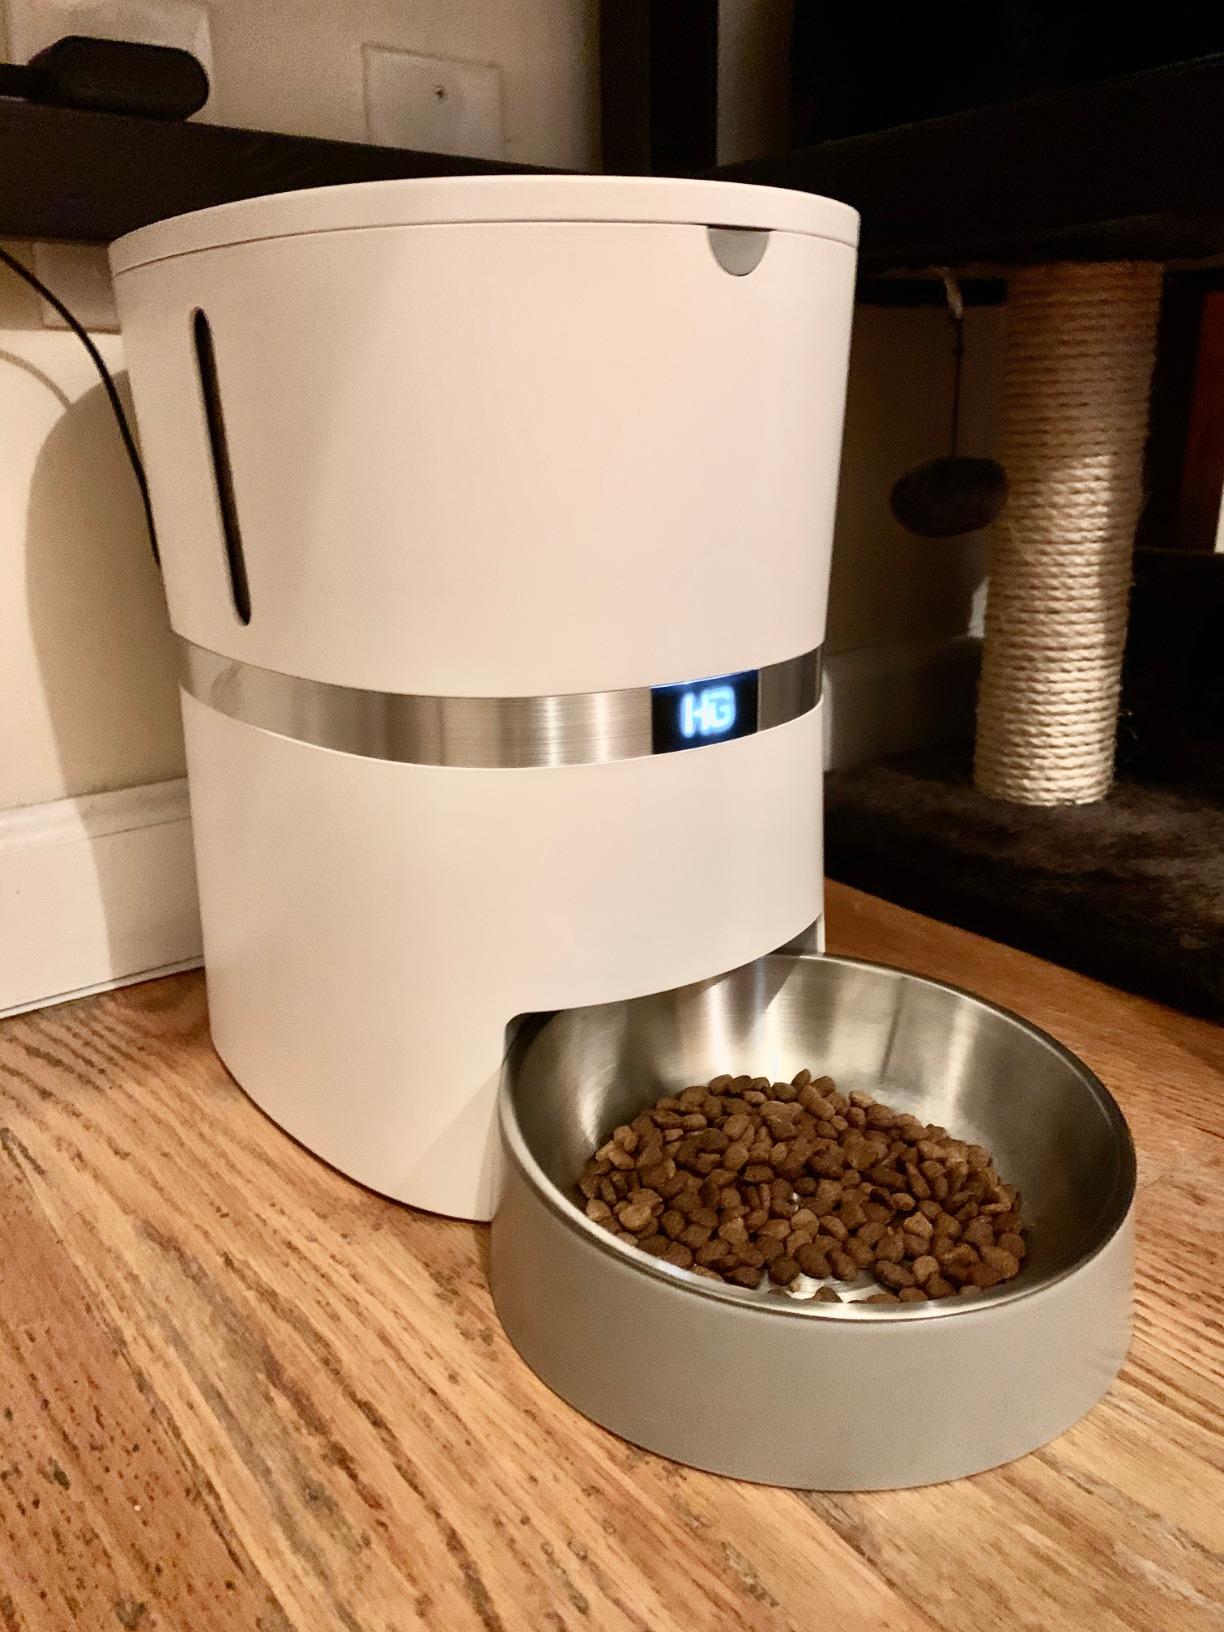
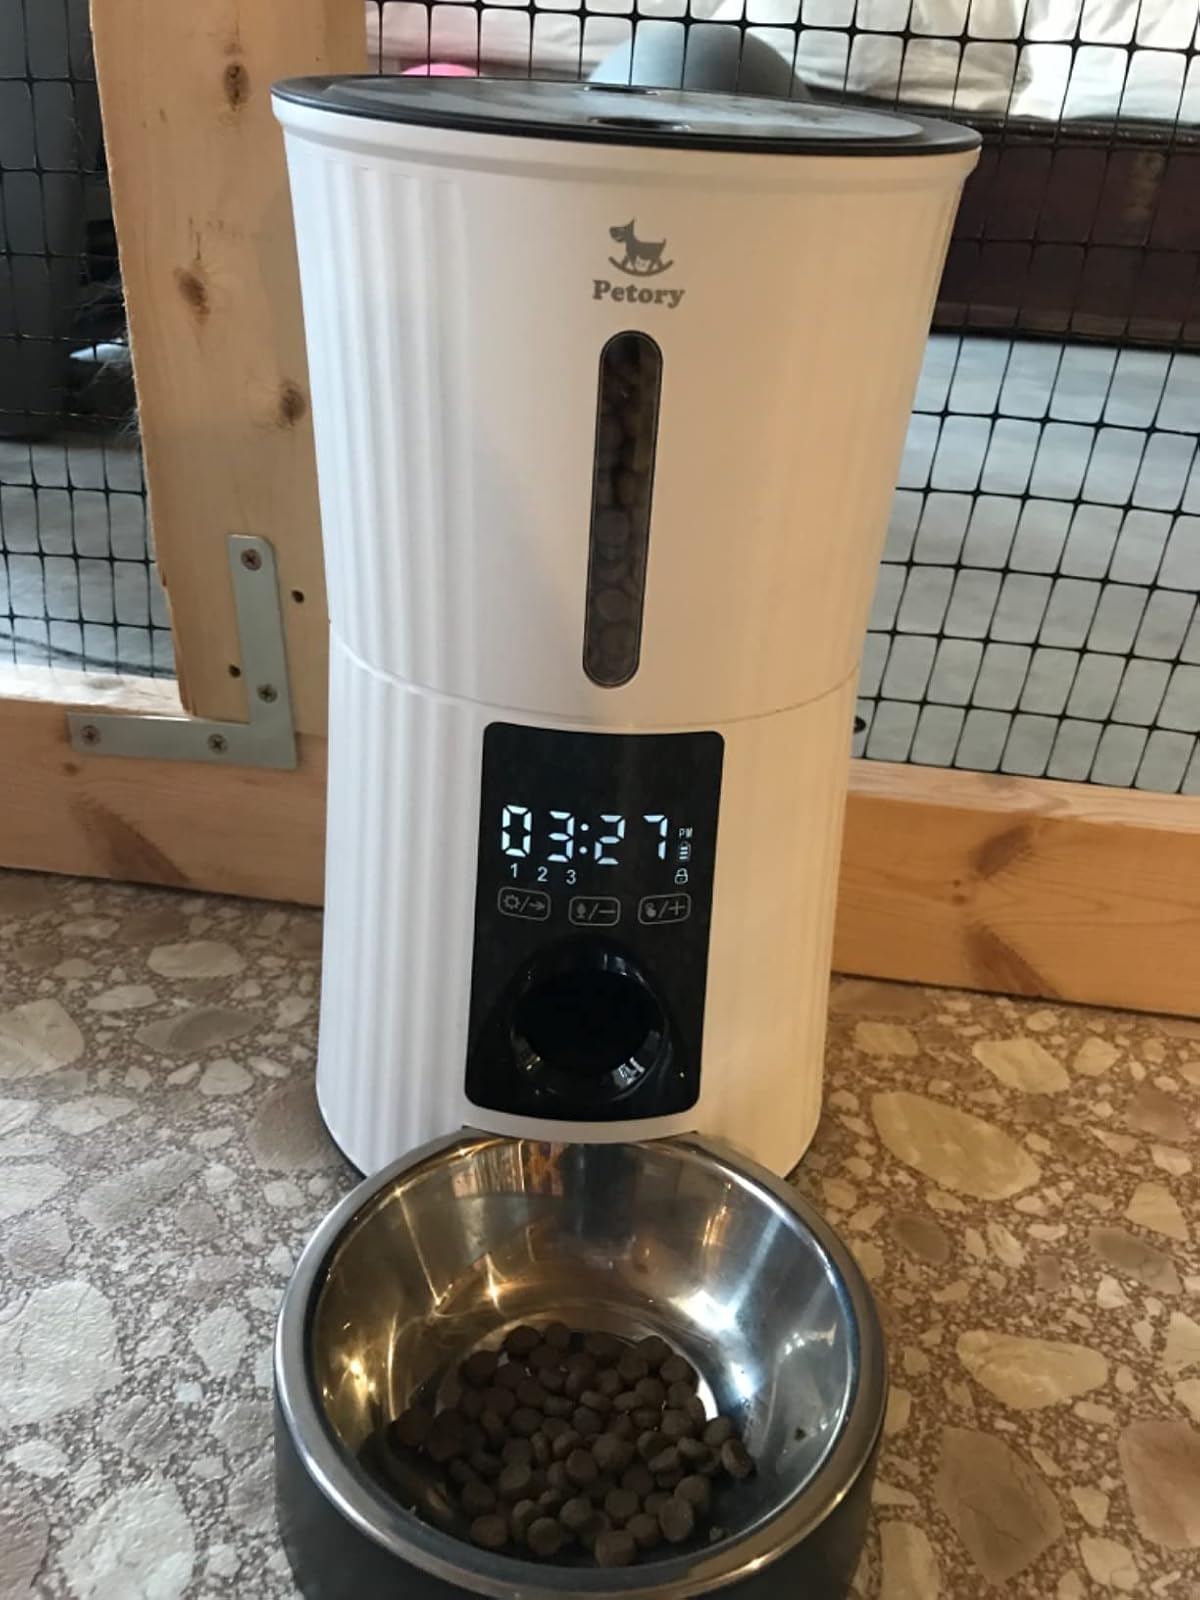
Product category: items_feeder
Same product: no